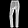
Label: Trouser